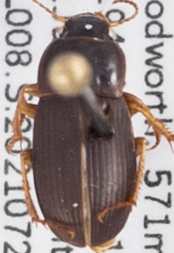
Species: Harpalus opacipennis
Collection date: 2021-07-21
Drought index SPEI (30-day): -1.28
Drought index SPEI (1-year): -2.09
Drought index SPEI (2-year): -0.8